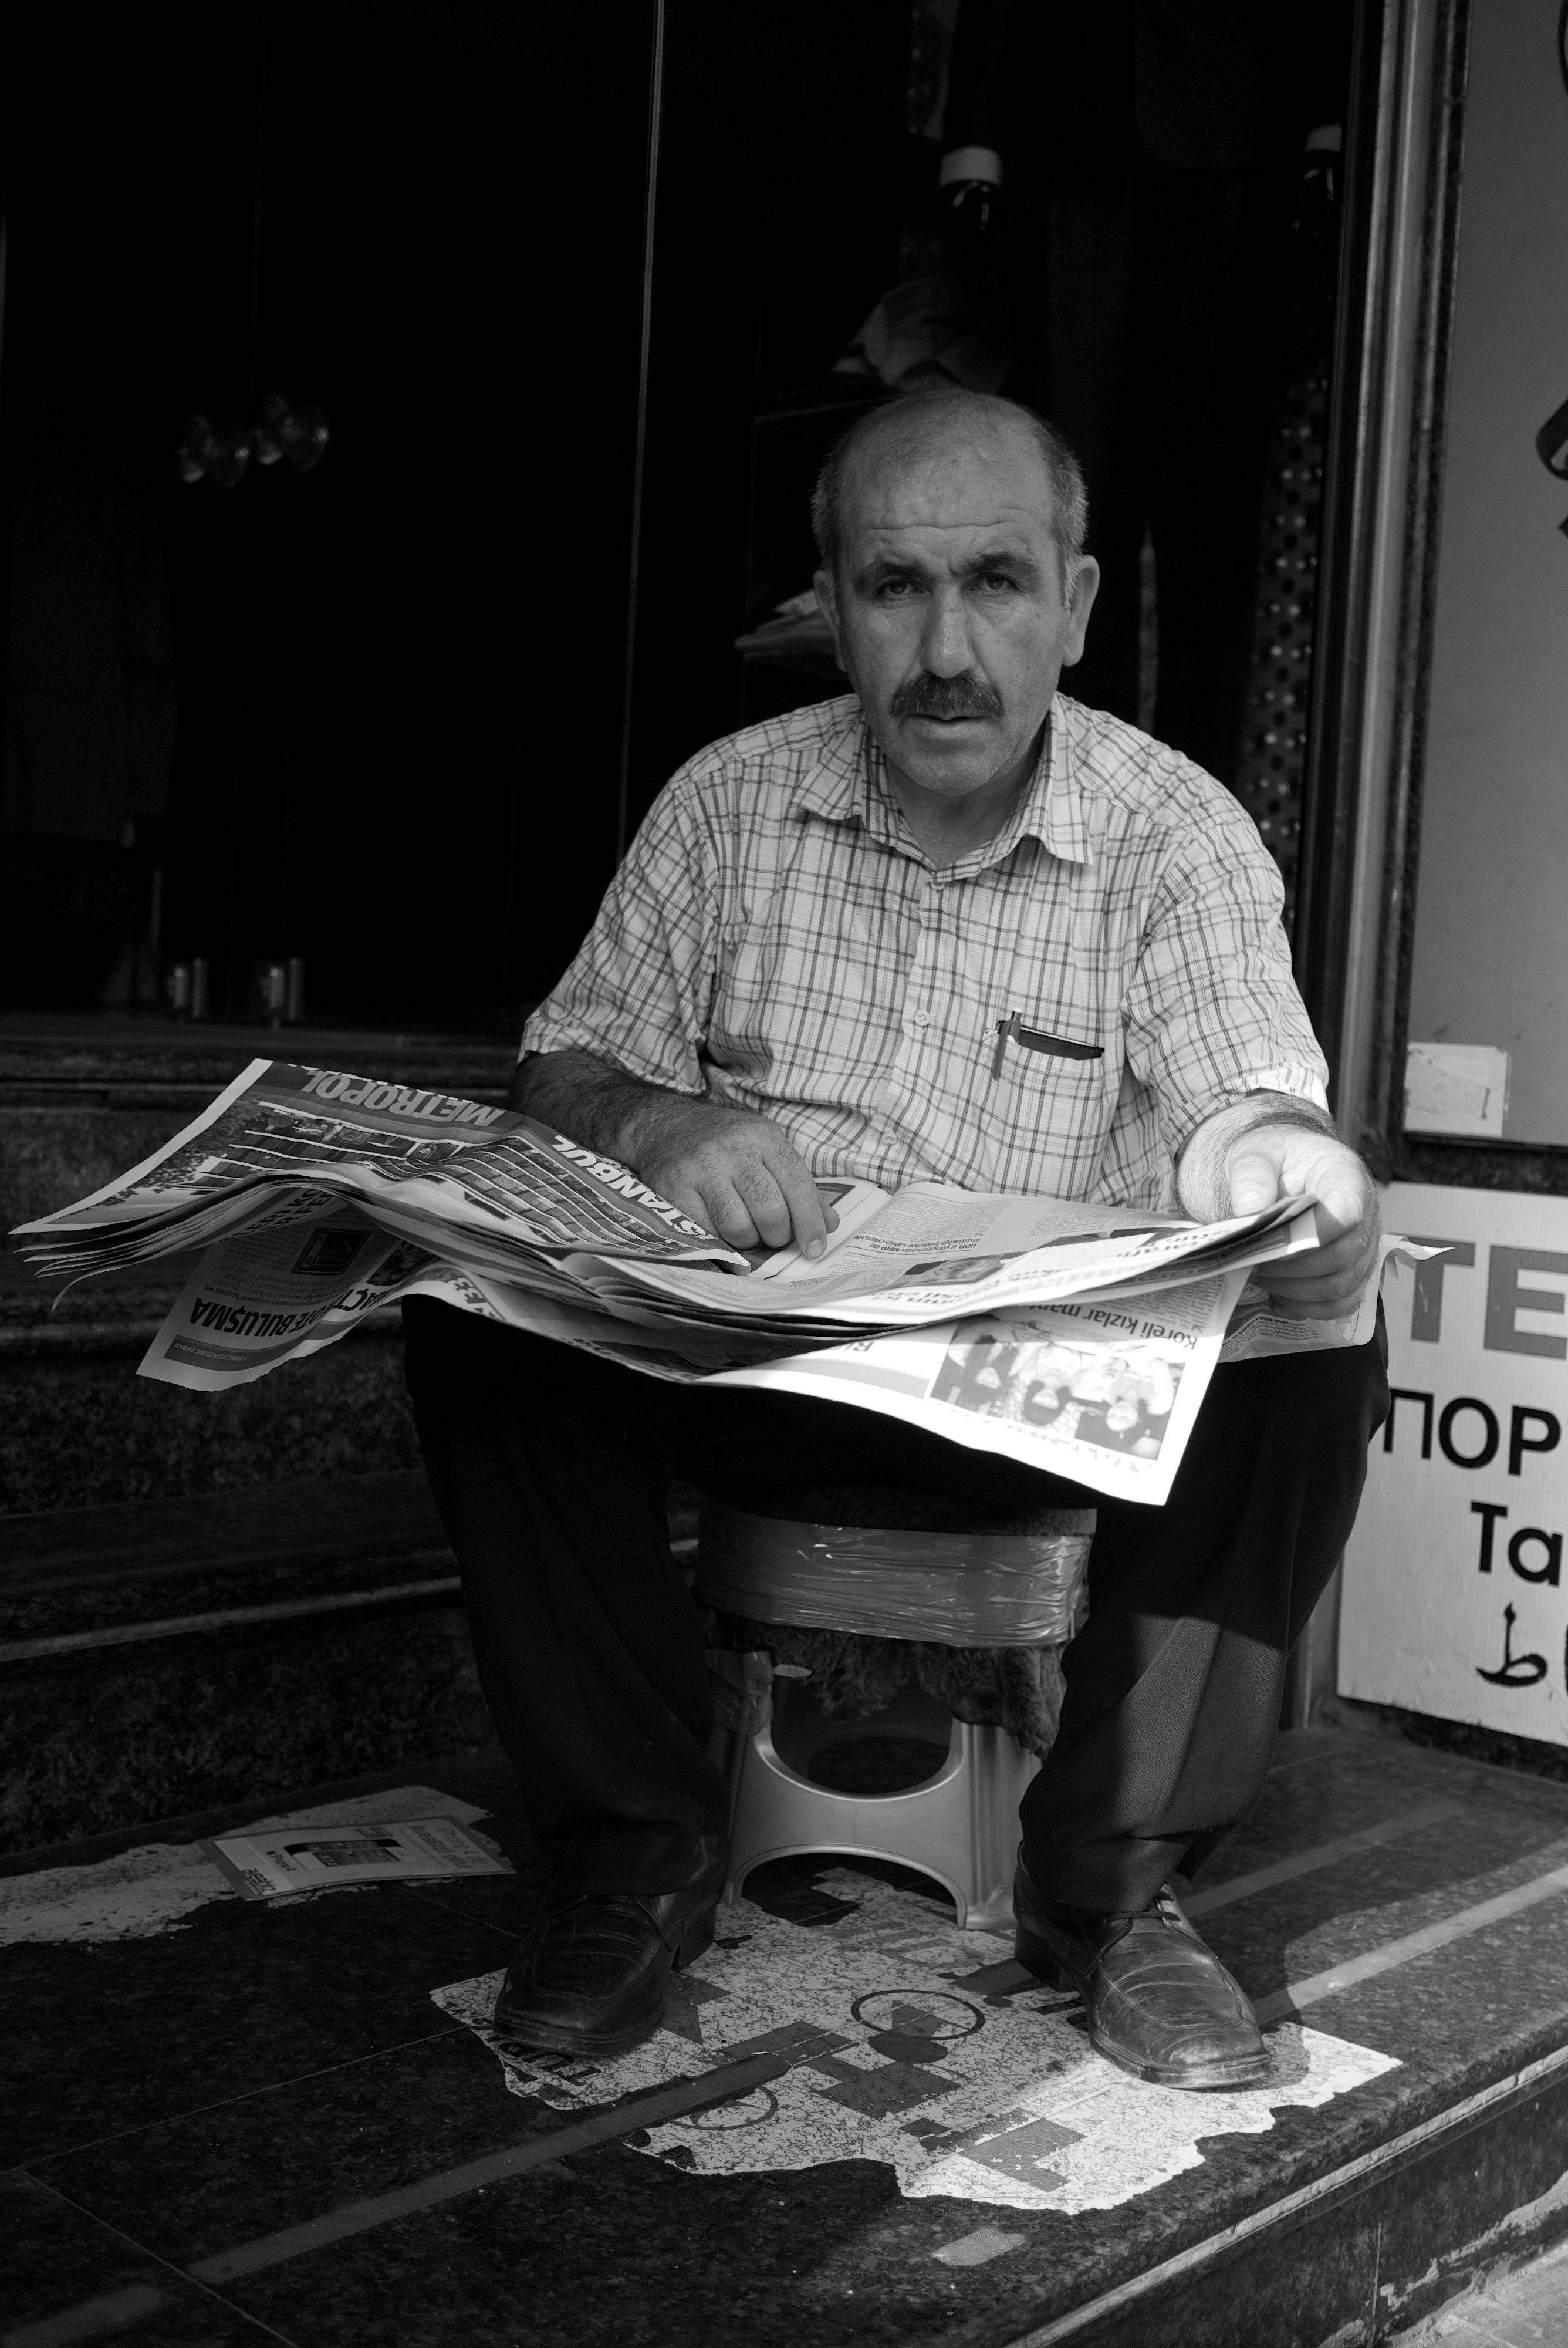
man, person, black and white, white, street, photography, ebook, male, sitting, training, black, monochrome, streetphotography, flickr, thomas, video, olympus, photograph, omd, fuji, leica, monochrom, leuthard, hcb, thomasleuthard, streettogs, monochrome photography, film noir, human positions